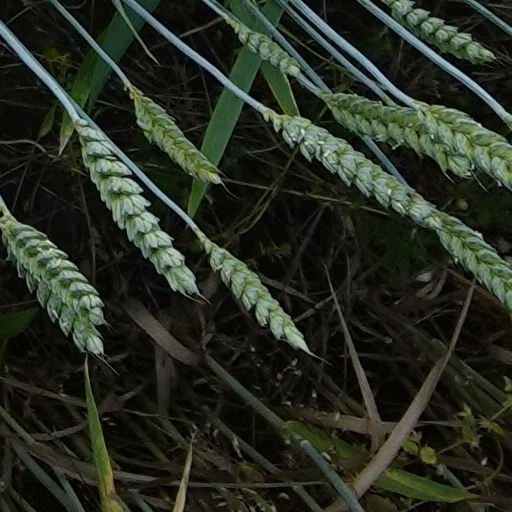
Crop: wheat